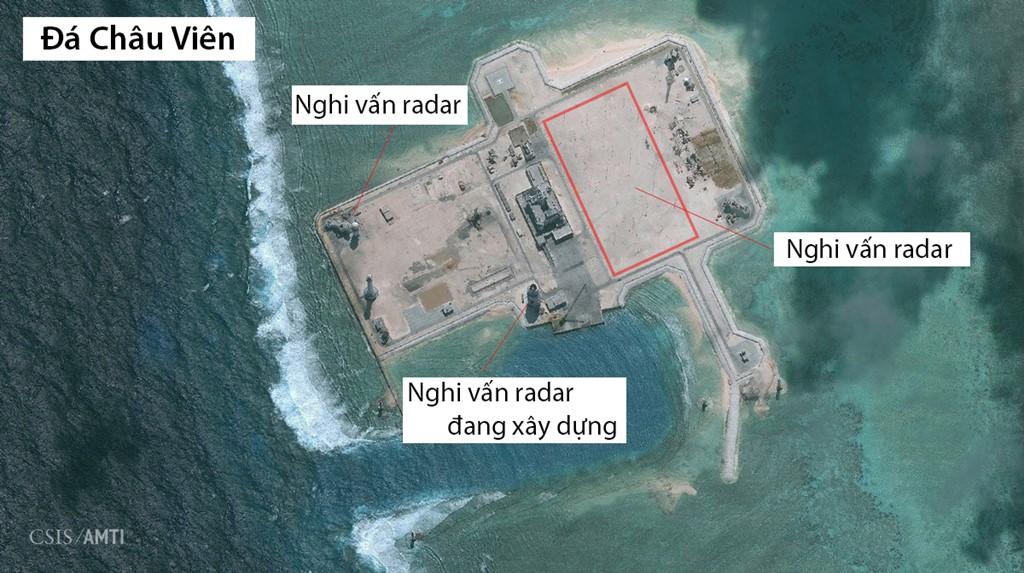
ở giữa bãi biển có sự xuất hiện của một khu đất